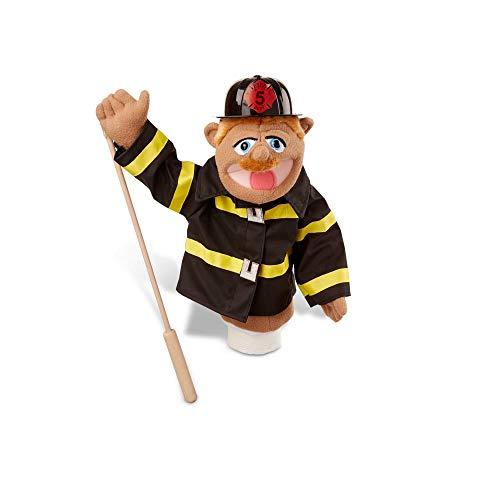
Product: Melissa & Doug Firefighter Puppet with Detachable Wooden Rod for Animated Gestures
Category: Toys & Games | Puppets & Puppet Theaters | Hand Puppets
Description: This puppet can come to the rescue in your puppet drama.
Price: $19.99
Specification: ProductDimensions:6.5x3.8x15.8inches|ItemWeight:10.6ounces|ShippingWeight:10.6ounces(Viewshippingratesandpolicies)|ASIN:B07KBNQPPL|Itemmodelnumber:30352|Manufacturerrecommendedage:36months-15years